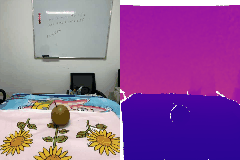
Label: pear